Blue Lakes (California)

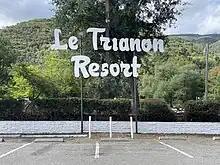
The Le Trianon Resort sign at the Blue Lakes in Upper Lake, California in 2023.

Upper Blue Lake is the more popular, since the colder water supports excellent trout and bass fishing, but both lakes hold very large bass.